James Mortimer Southwick

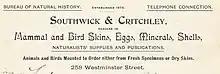
Cover letter for the shop, from Mr Southwick's own archives, given by his great great grand daughter

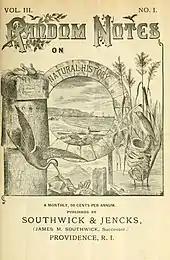
Cover of "Random Notes on Natural History" (1886)

Southwick was born in Newburyport to James M. Southwick and Sarah Martin and went to study at local public schools before moving to Providence at the age of sixteen. Southwick helped run a dry goods store that his uncle Jacob H. Martin had established but he kept a small stock of specimens with a hobby interest in natural history. In 1876 he met nineteen year old Frederick Tingley Jencks who had gathered the skills of taxidermy from J.W.P. Jenks of Brown University. Continuing to work in his uncle's store, Southwick partnered with Jencks to set up a store, named "Southwick & Jencks' Natural History Store", on December 1, 1876, that dealt in natural history specimens. They sold minerals, eggs, bird skins, tools and supplies for taxidermists and naturalists. Jencks spent his time running the store and collaborated with Robert Ridgway, with the latter having a right to pick any rare specimens first. In 1886 Jencks suffered from an eye ailment and quit the firm leaving Southwick to partner with J. William Critchley, formerly employed by Henry A. Ward in his taxidermy company.